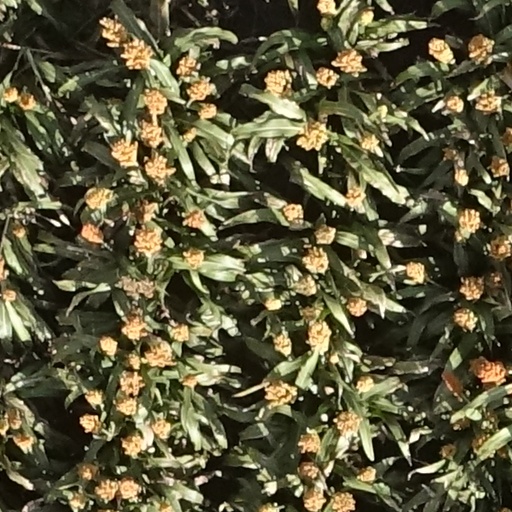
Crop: sorghum